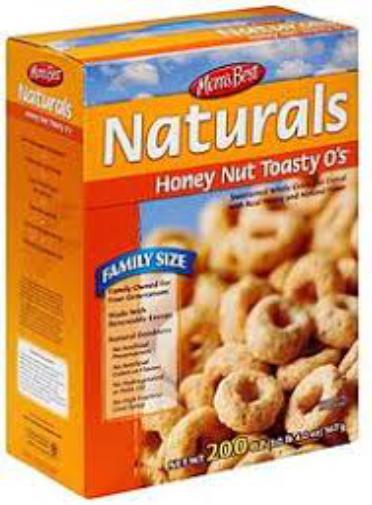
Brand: Honey Nut Toasty O's
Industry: Food